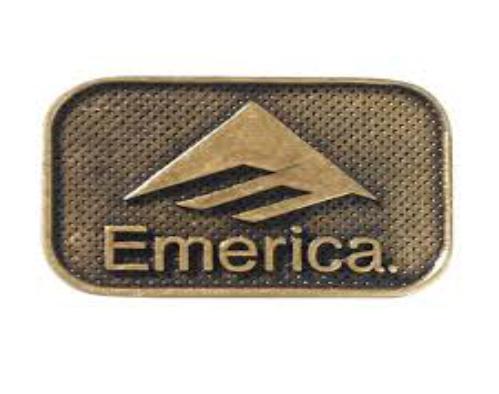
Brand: Emerica
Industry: Clothes